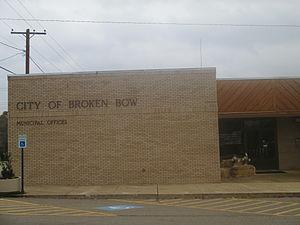
Broken Bow est une localité du Comté de McCurtain en Oklahoma.